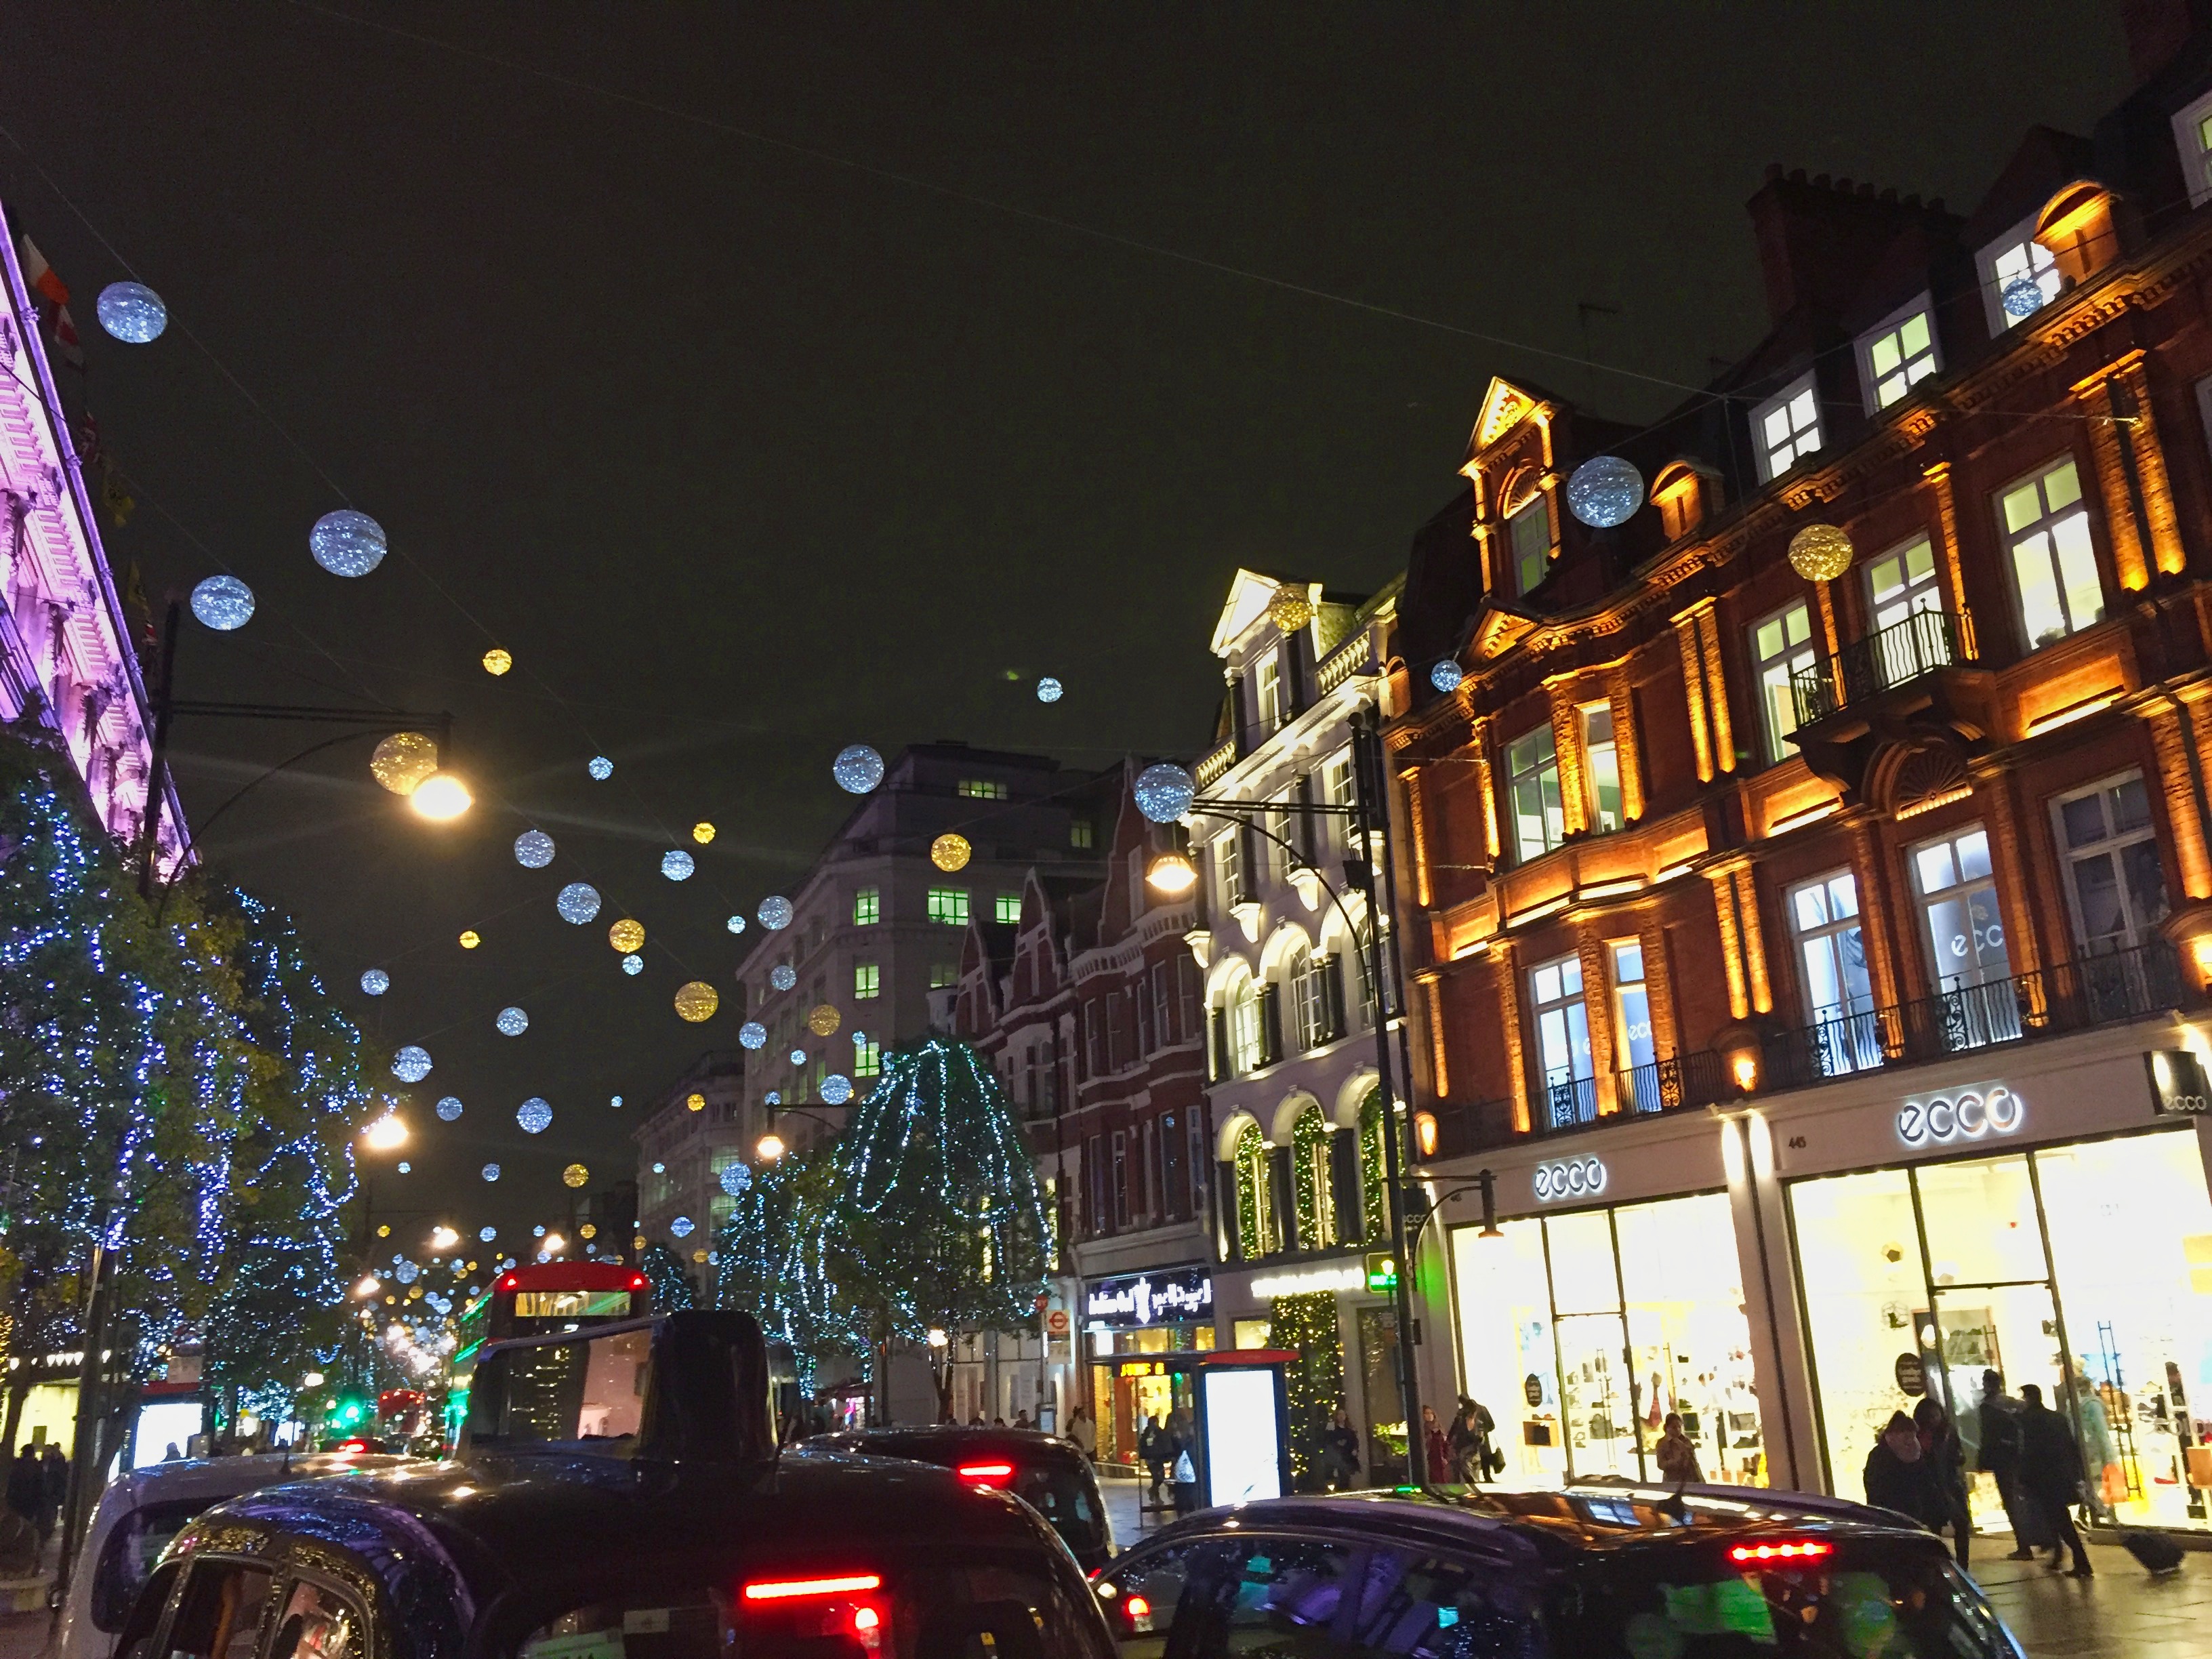
night, city, cityscape, downtown, evening, christmas, lighting, christmas decoration, christmas lights